Plagues of Egypt

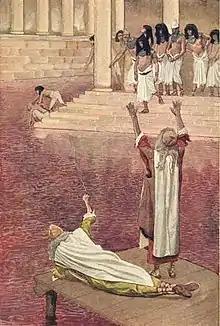
The first plague: "Water Is Changed into Blood", James Tissot

The Hebrew Bible's Book of Exodus says that Moses turned the Nile to blood by striking it with his staff. Pharaoh's magicians used their secret arts to also strike the Nile, creating a second layer of blood. In addition to the Nile, all water that was held in reserve, such as jars, was also transformed into blood. The Egyptians were forced to dig alongside the bank of the Nile, which still had pure water. One week passed before the plague dissipated.